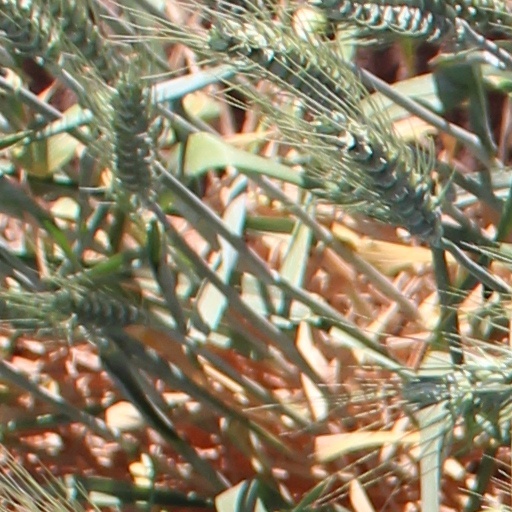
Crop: wheat